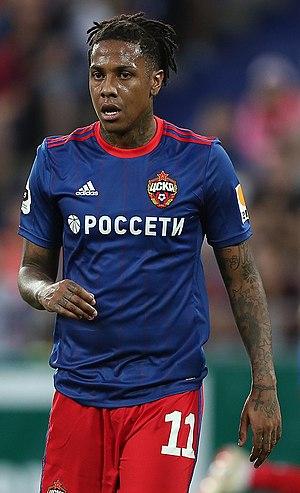
Abel Mathías Hernández Platero, né le 8 août 1990 à Pando, est un footballeur international uruguayen qui évolue au poste d'avant-centre.